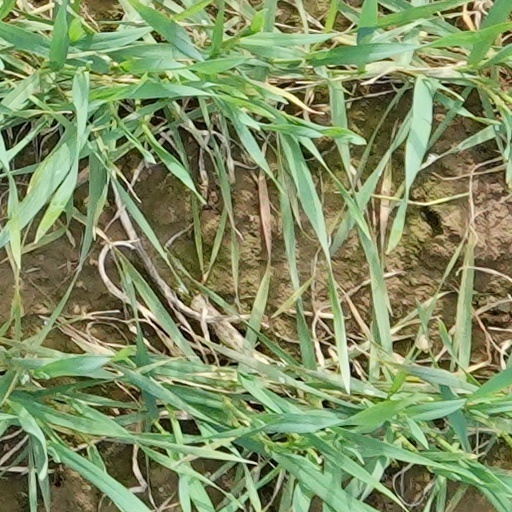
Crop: wheat